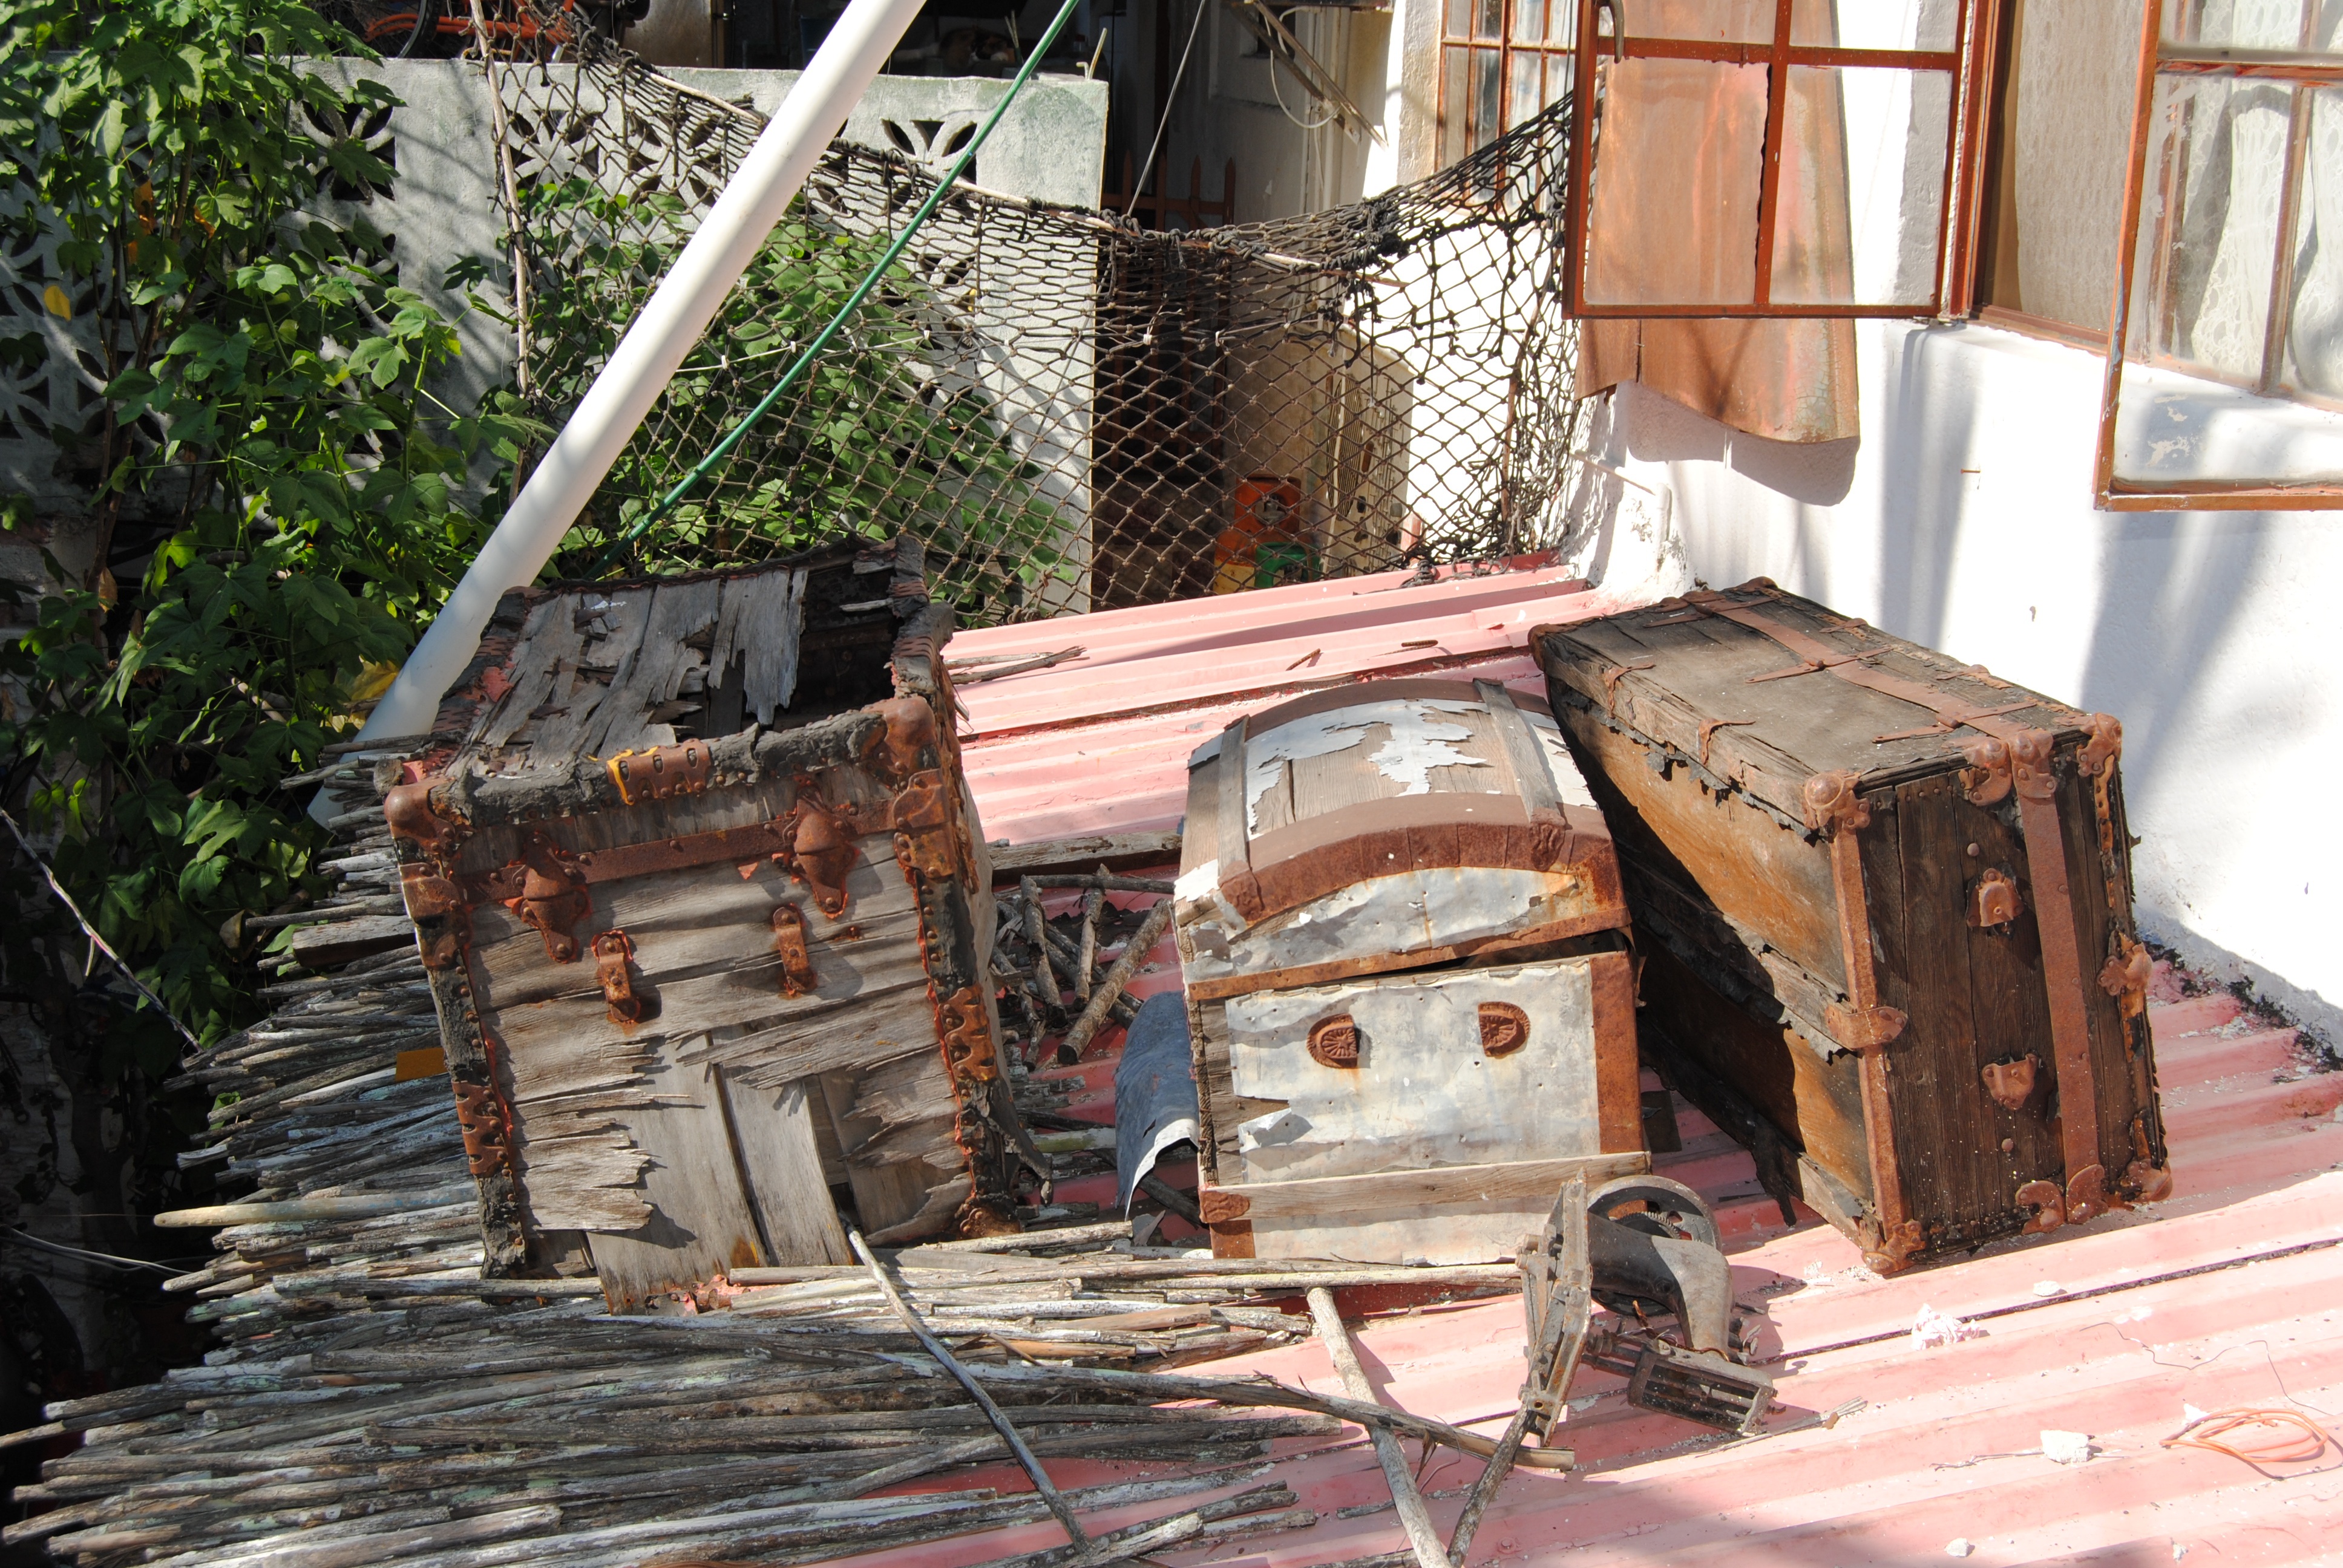
wood, vehicle, box, mill, secret, treasure, scrap, treasure chest